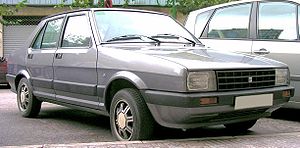
Seat Málaga
SEAT Málaga var en lille mellemklassebil udført som 4-dørs sedan. Den blev introduceret i 1985 som efterfølger for SEAT 131 og SEAT Ronda, hvis platform den også var baseret på.